Building at 320 West Oakdale Avenue

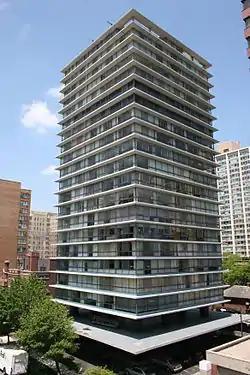

The building at 320 West Oakdale is a 21-story International Style skyscraper designed by Milton M. Schwartz in Chicago, Illinois.